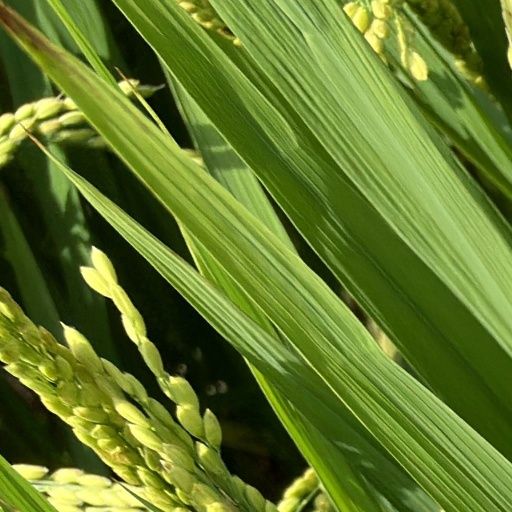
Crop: rice